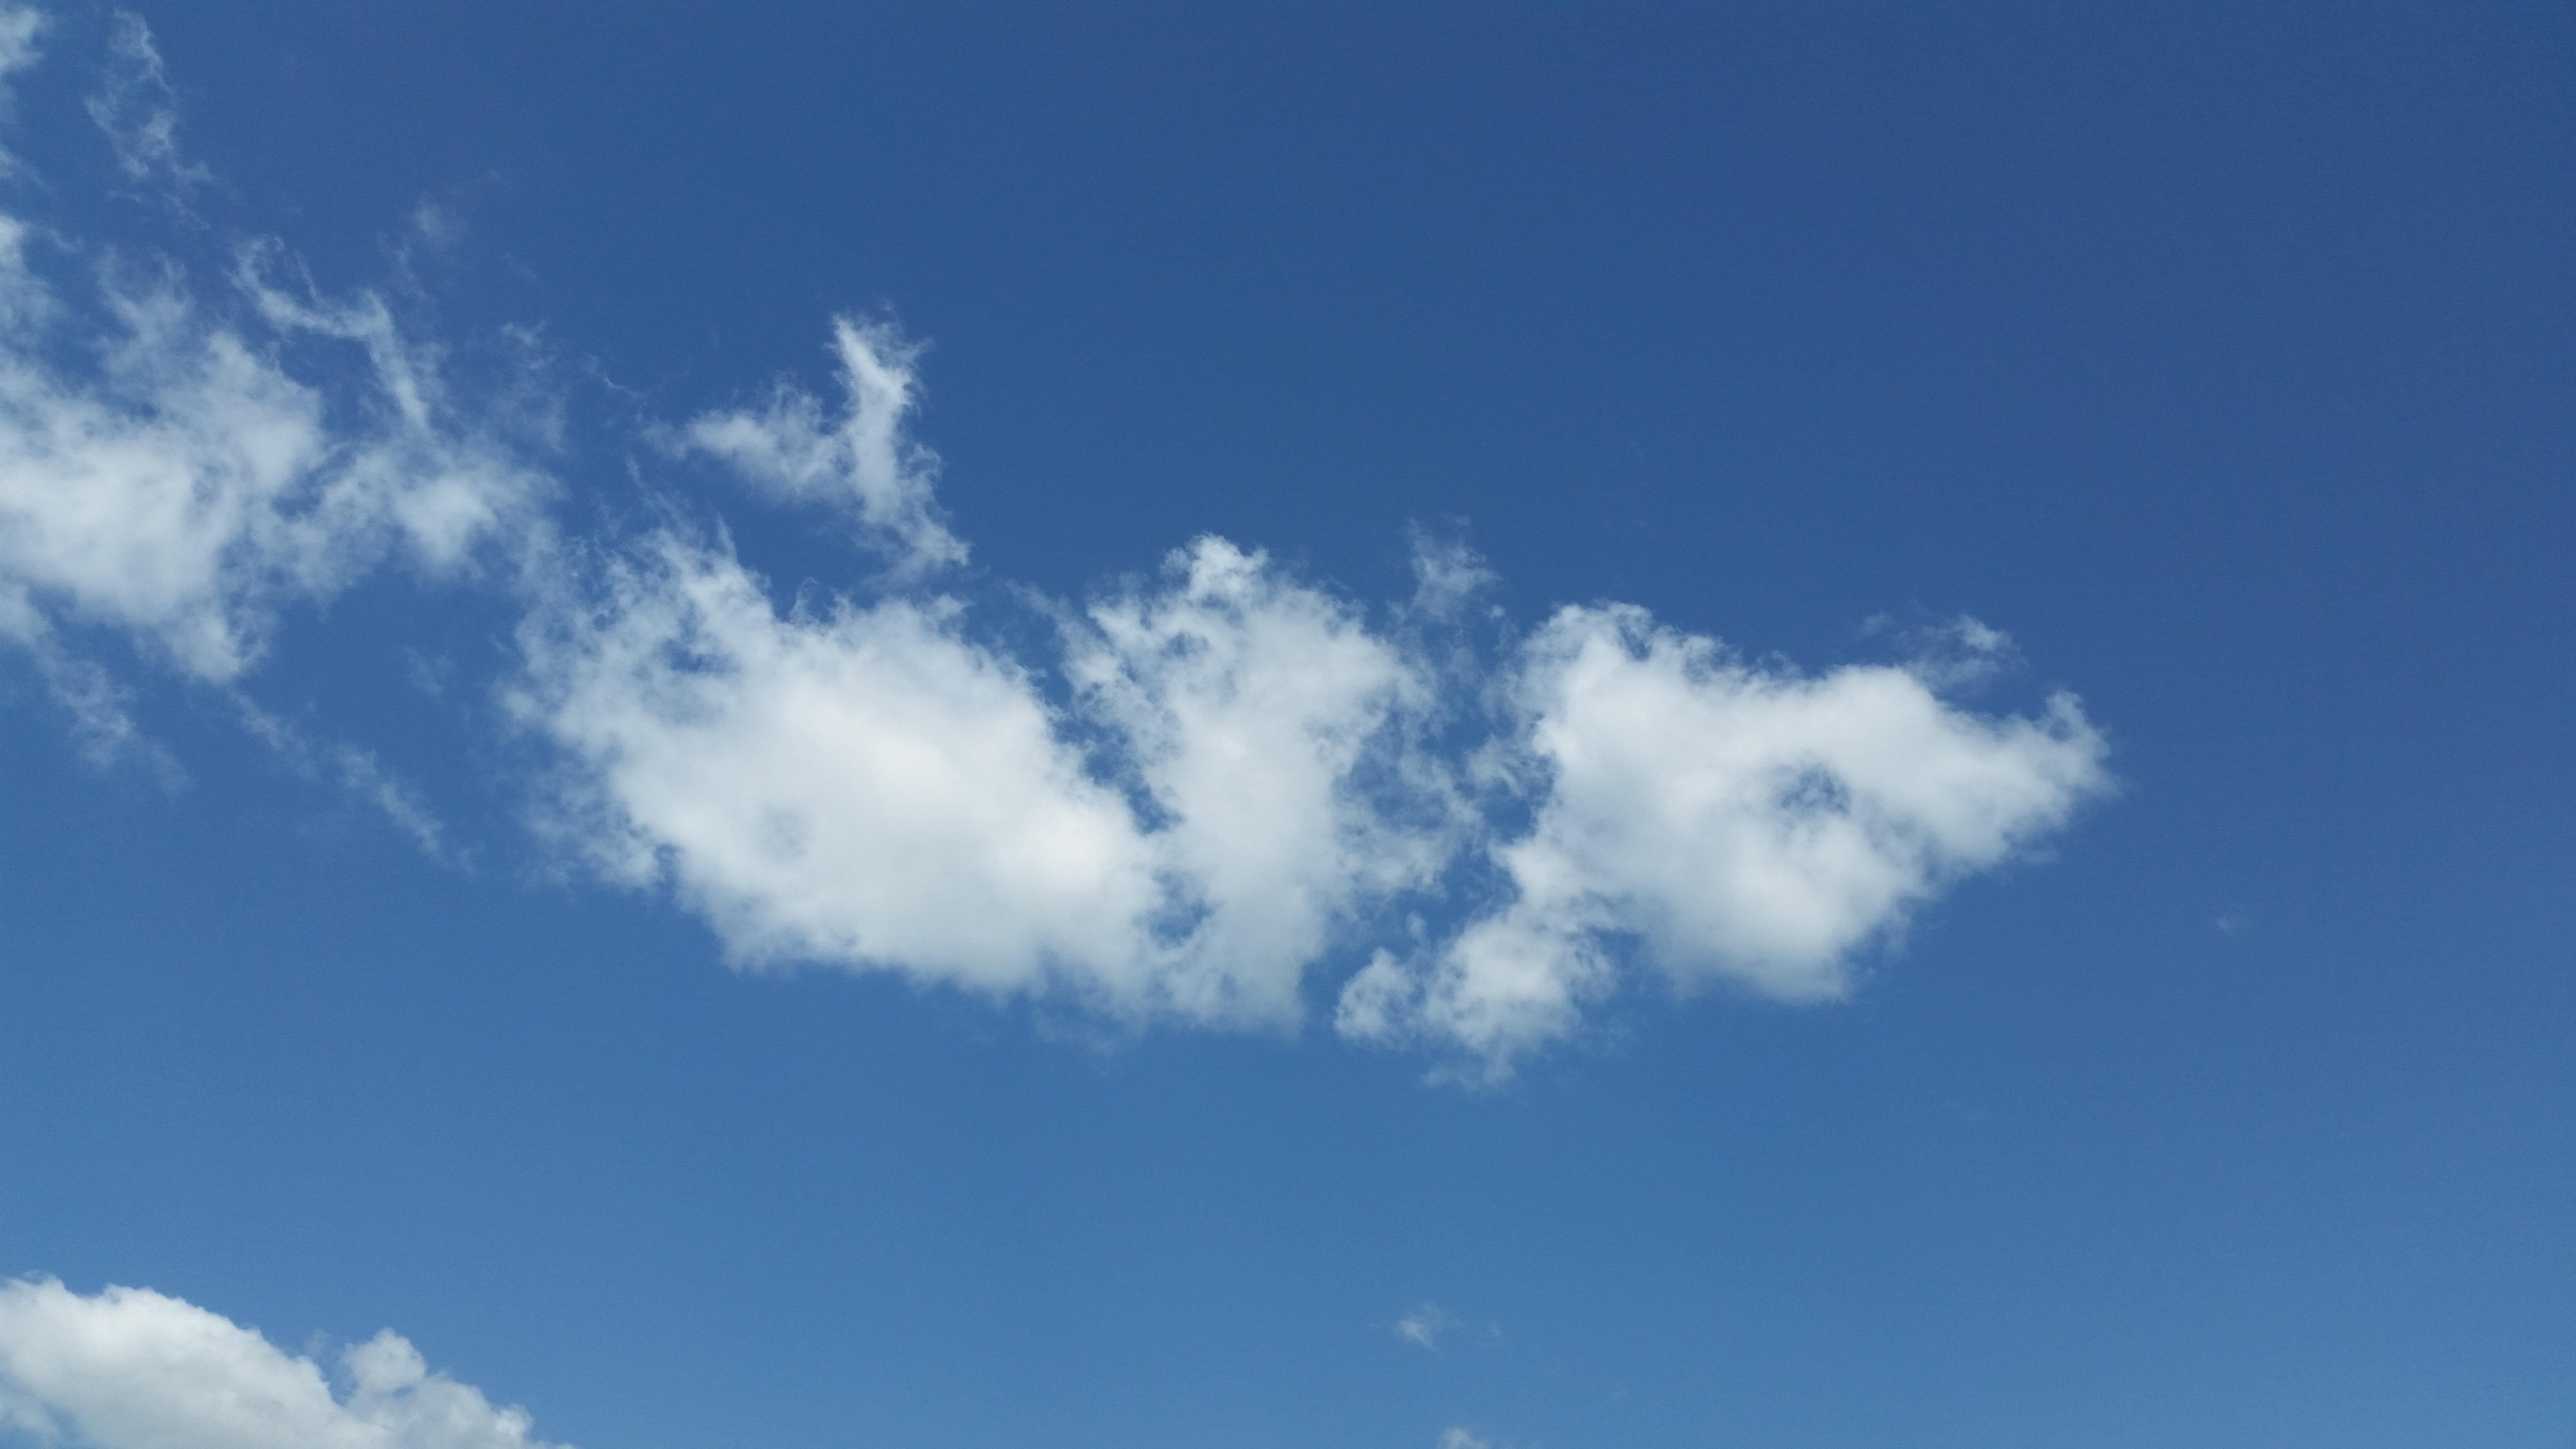
nature, cloud, sky, sunlight, atmosphere, daytime, weather, cumulus, blue, sunny, clouds, meteorology, meteorological phenomenon, atmosphere of earth